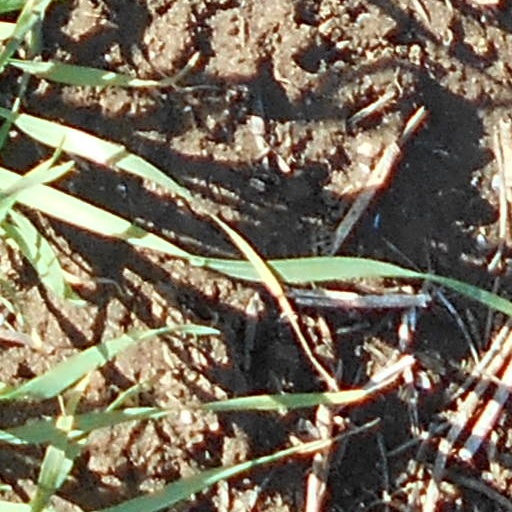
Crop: wheat